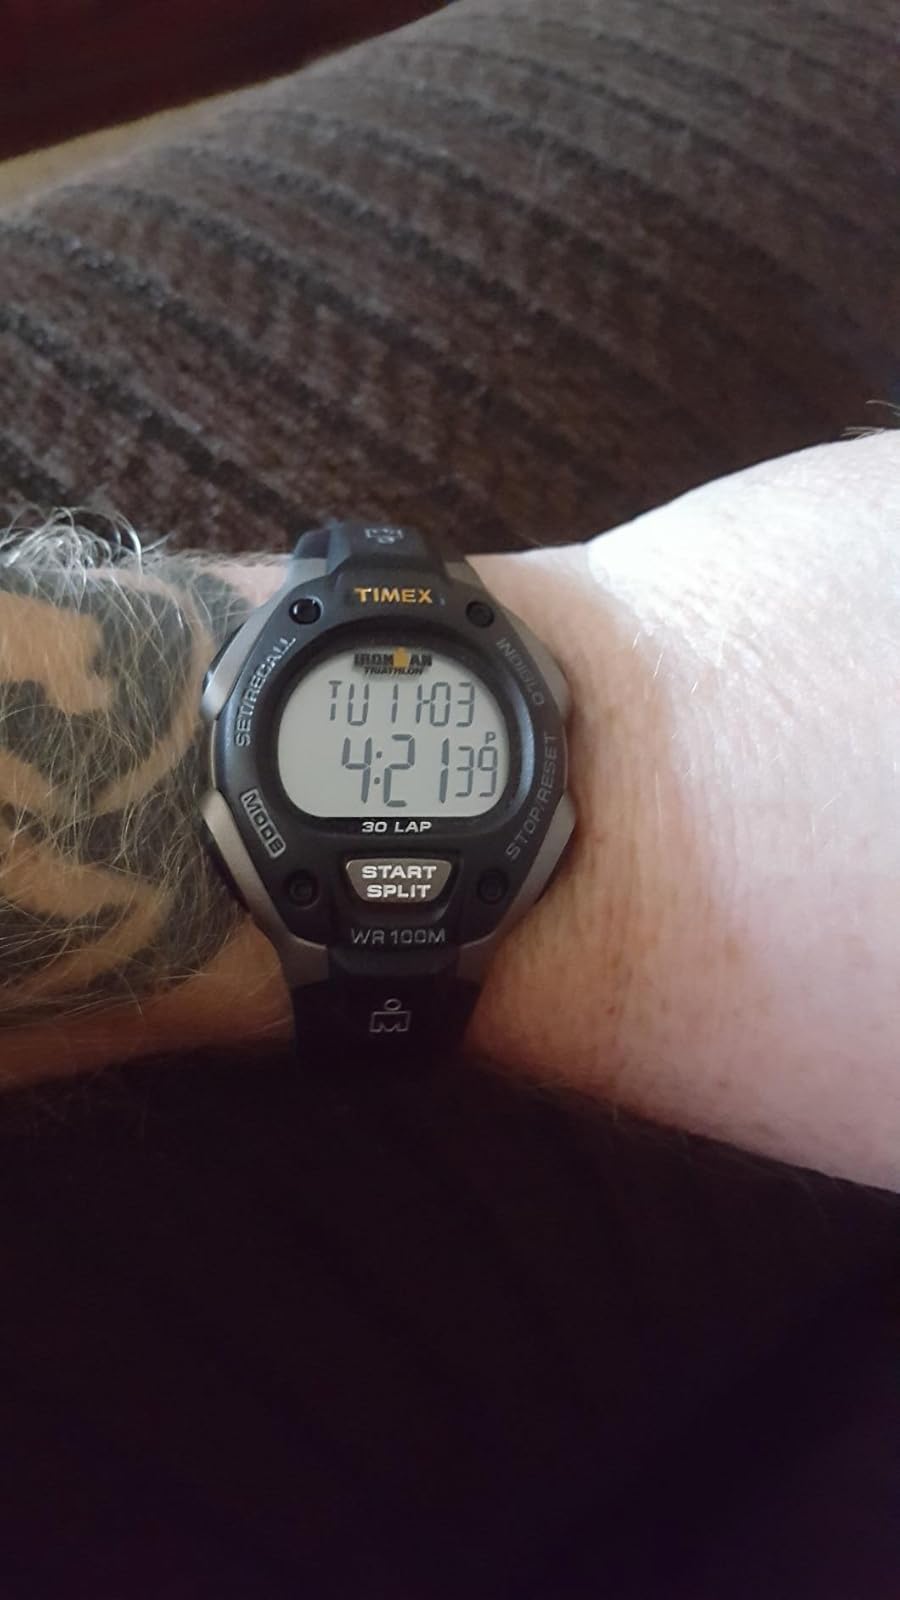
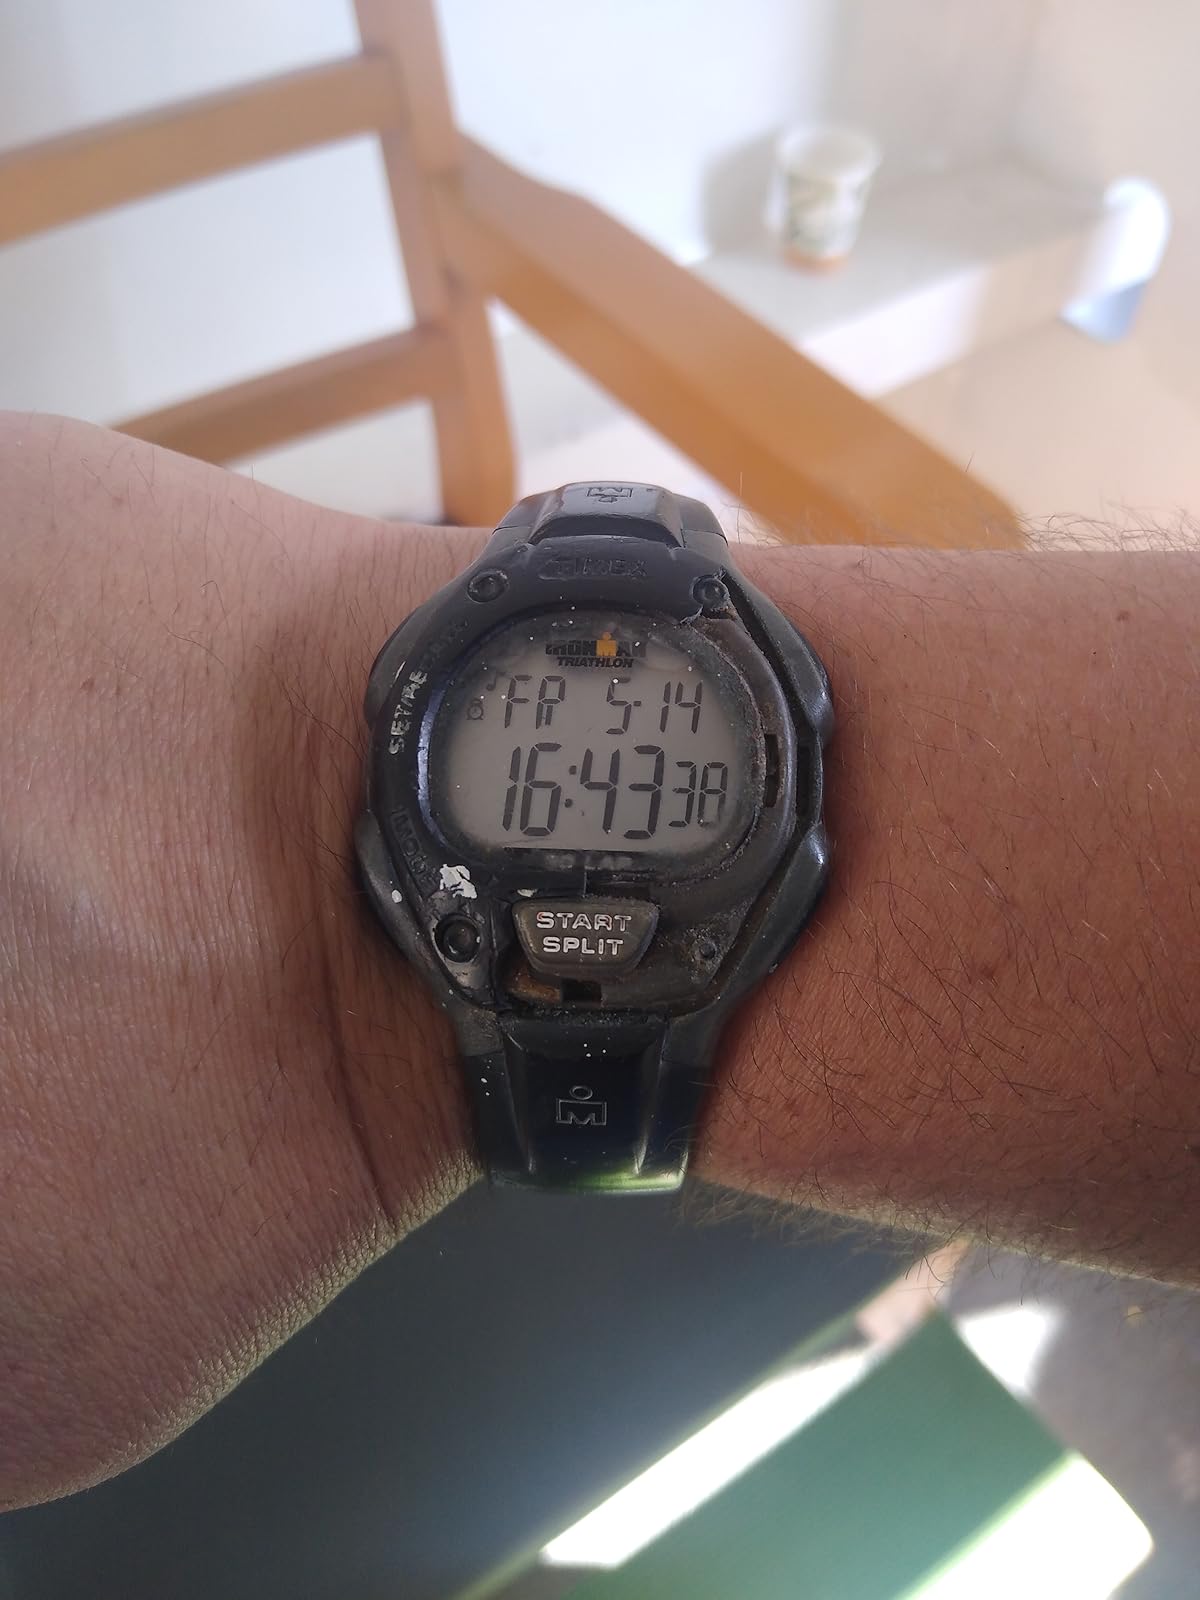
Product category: accessories_watch
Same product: yes